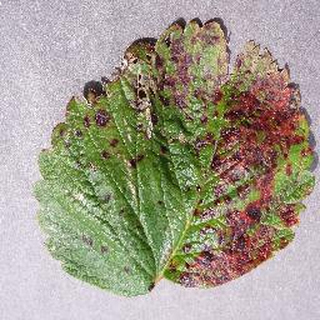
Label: strawberry_leaf_scorch